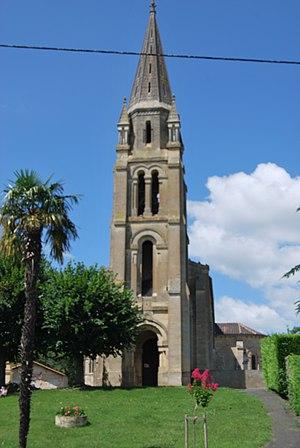
Église Saint-Michel de Civrac-sur-Dordogne
Cet article recense les monuments historiques de l'arrondissement de Libourne, dans le département de la Gironde, en France.
Civrac-sur-Dordogne est une commune du Sud-Ouest de la France, située dans le département de la Gironde en région Nouvelle-Aquitaine.